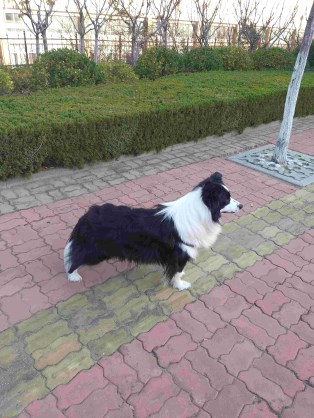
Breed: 2594-n000109-Border_collie